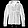
Label: Coat